USS Tecumseh (1863)

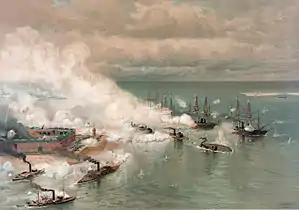
"Tecumseh" sinking at the Battle of Mobile Bay after striking a "torpedoe"

Farragut briefed Craven on his ship's intended role in the battle. She and her sister were to keep the ironclad ram away from the vulnerable wooden ships while they were passing Fort Morgan and then sink her. The river monitors and were to engage the fort until all of the wooden ships had passed. The four monitors would form the starboard column of ships, closest to Fort Morgan, with "Tecumseh" in the lead, while the wooden ships formed a separate column to port. The eastern side of the channel closest to Fort Morgan was free of obstacles, but "torpedoes" were known to be present west of a prominent black buoy in the channel.